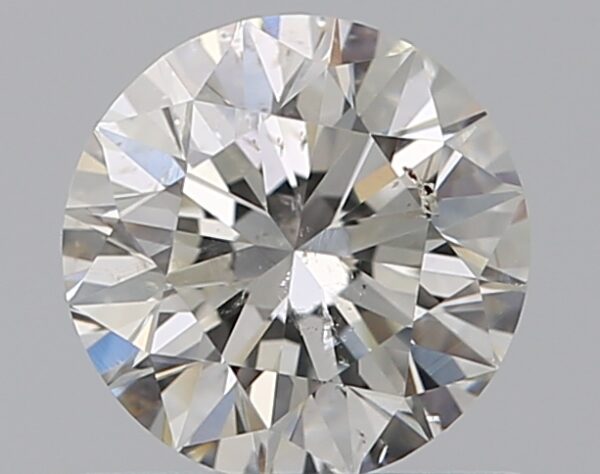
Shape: round
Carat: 0.7
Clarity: SI2
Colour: I
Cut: EX
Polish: EX
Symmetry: EX
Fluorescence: N
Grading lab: GIA
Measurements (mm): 5.63 x 5.66 x 3.56